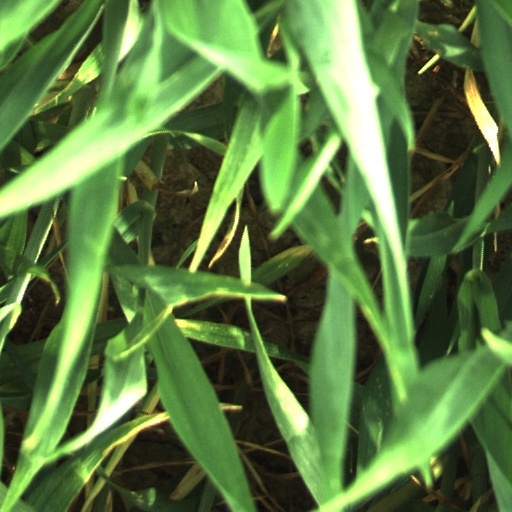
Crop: wheat